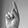
ASL letter: K